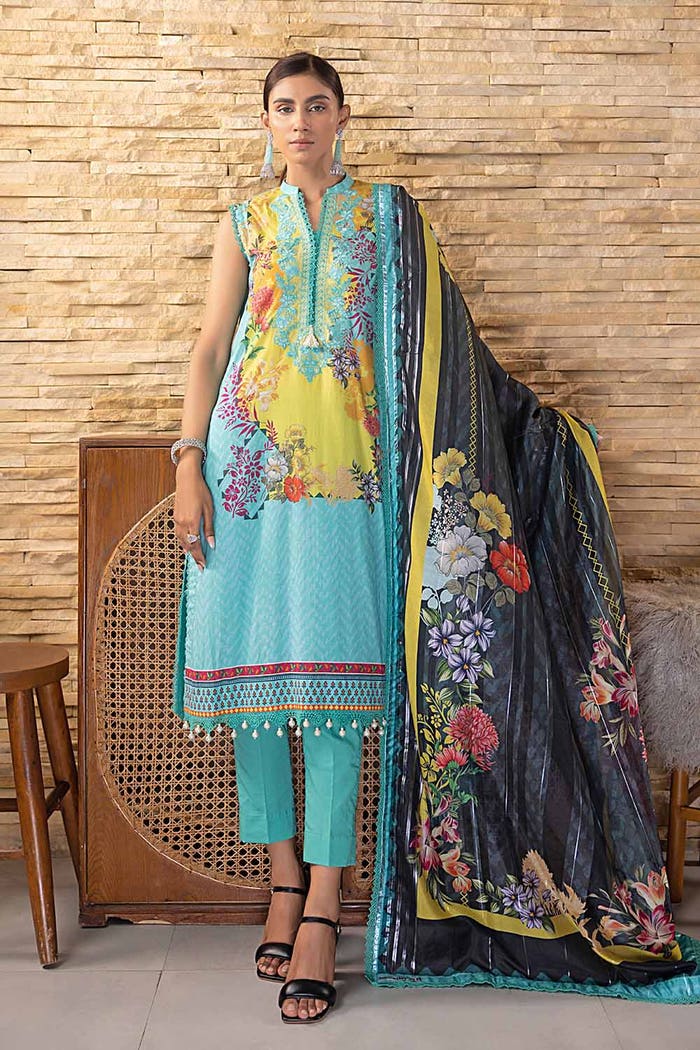
blue multi kamla embroidered salwar